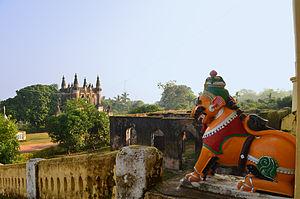
Dhenkanal est un ancien État princier des Indes. La capitale était la ville de Dhenkanal. L'État fut gouverné par des rajas jusqu'en 1948 puis intégrée à l'Eastern States Union puis à l'État d'Orissa.